Bethlehem Silk Mill

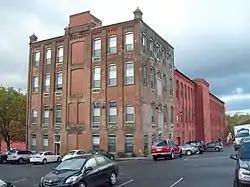
Bethlehem Silk Mill, October 2011

Bethlehem Silk Mill is a historic silk mill complex located in Bethlehem, Northampton County, Pennsylvania. It was built in 1886, and expanded about 1896 and about 1901. The complex once consisted of a total of seven interconnected historic buildings that formed an open rectangular plan around two central courtyards. Some of the buildings have been demolished. All of the buildings were constructed of red brick with stone foundations.